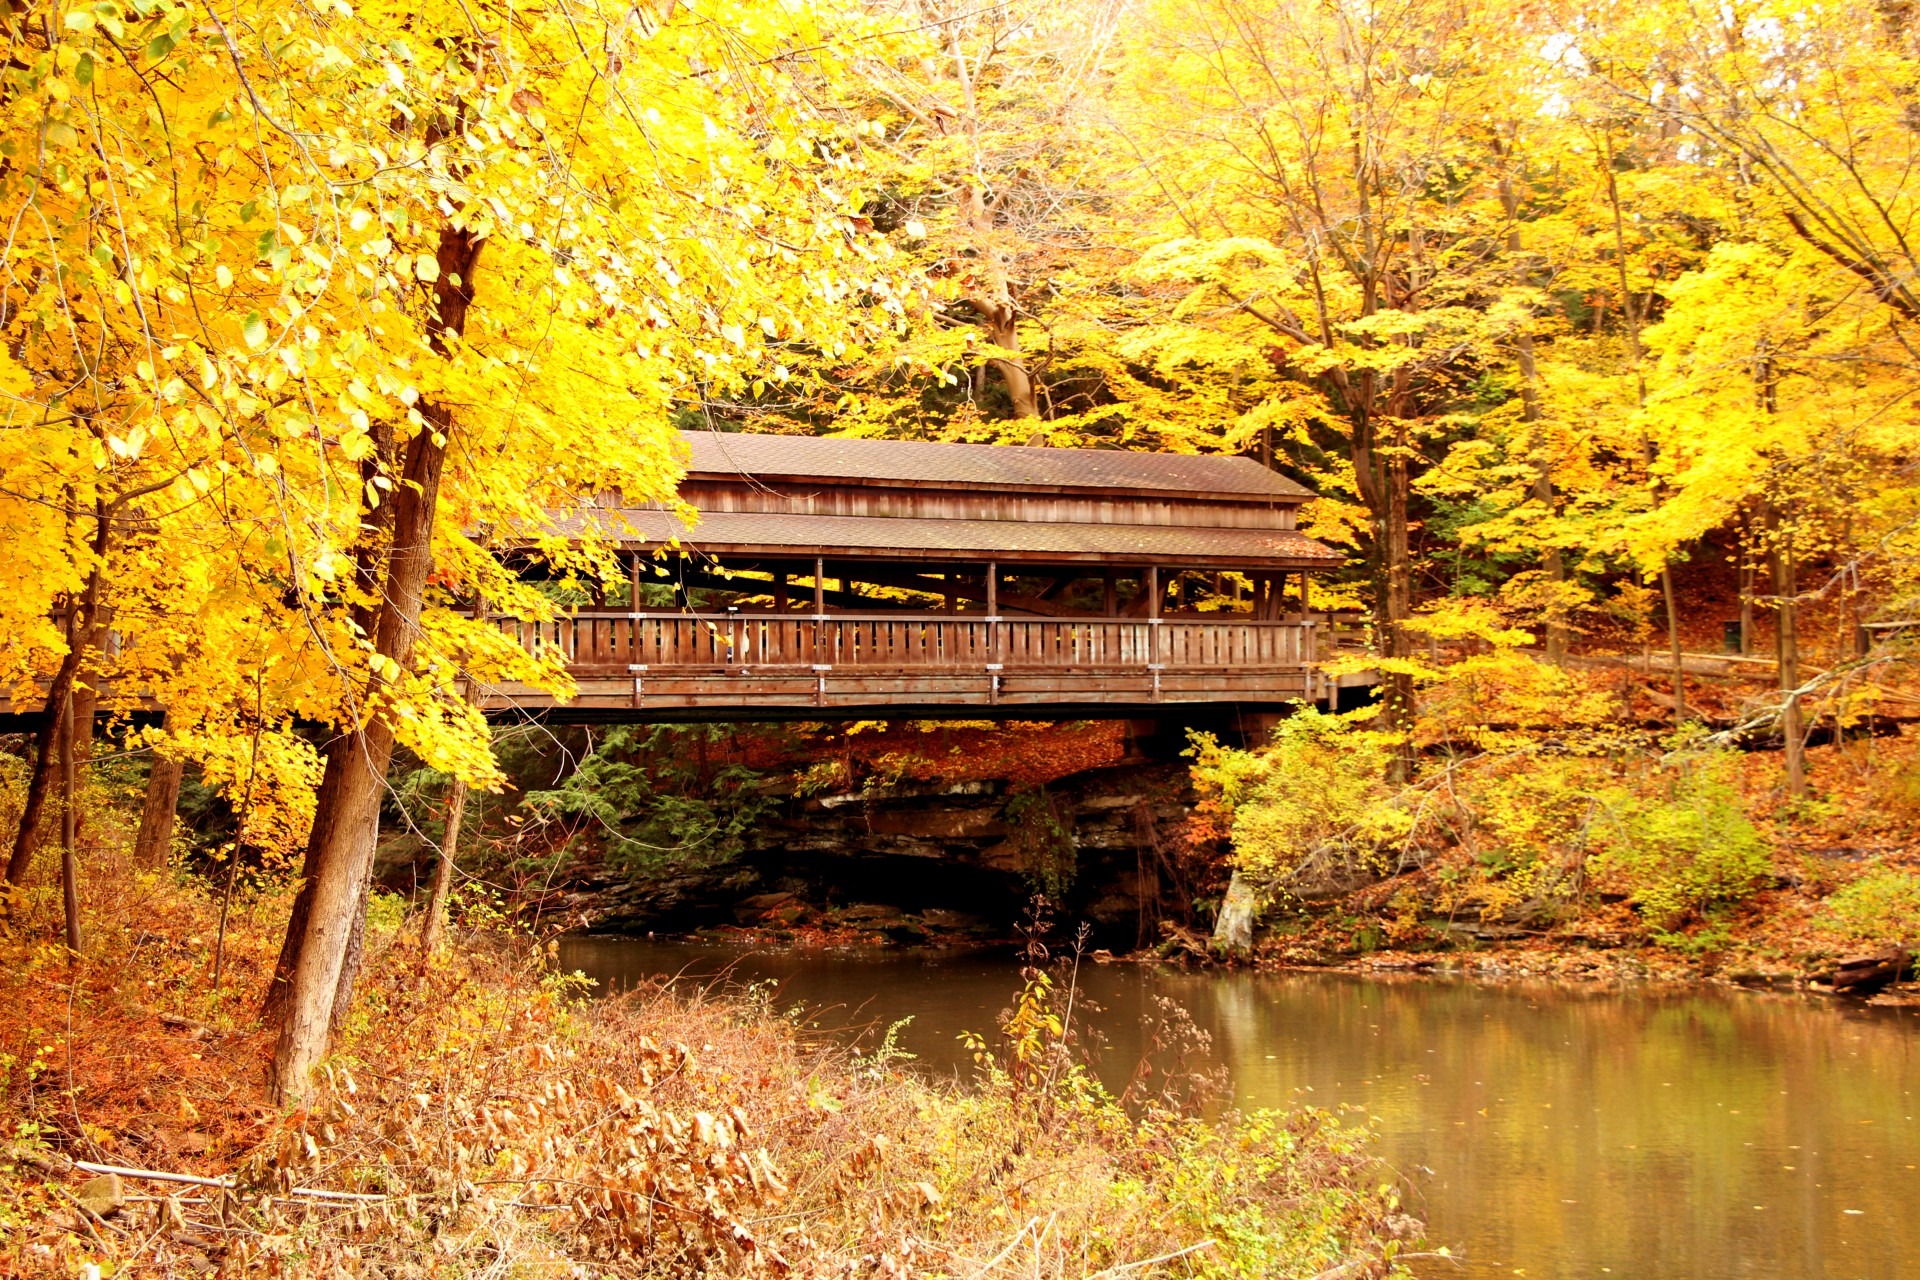
landscape, tree, nature, forest, wilderness, plant, bridge, sunlight, morning, leaf, fall, flower, reflection, scenic, peaceful, autumn, yellow, season, covered bridge, leaves, pretty, woodland, woody plant